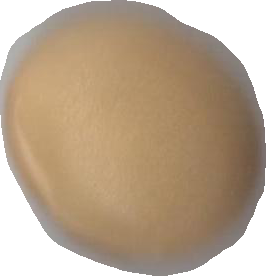
Variety: Dega